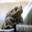
Label: frog